Alex Sandusky

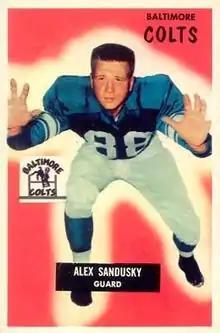
Sandusky on a 1955 Bowman football card

Alexander Vincent Sandusky (August 17, 1932 – August 11, 2020) was an American professional football guard who played for 13 seasons with the Baltimore Colts of the National Football League (NFL). Sandusky attended Clarion State College — now known as Pennsylvania Western University, Clarion.